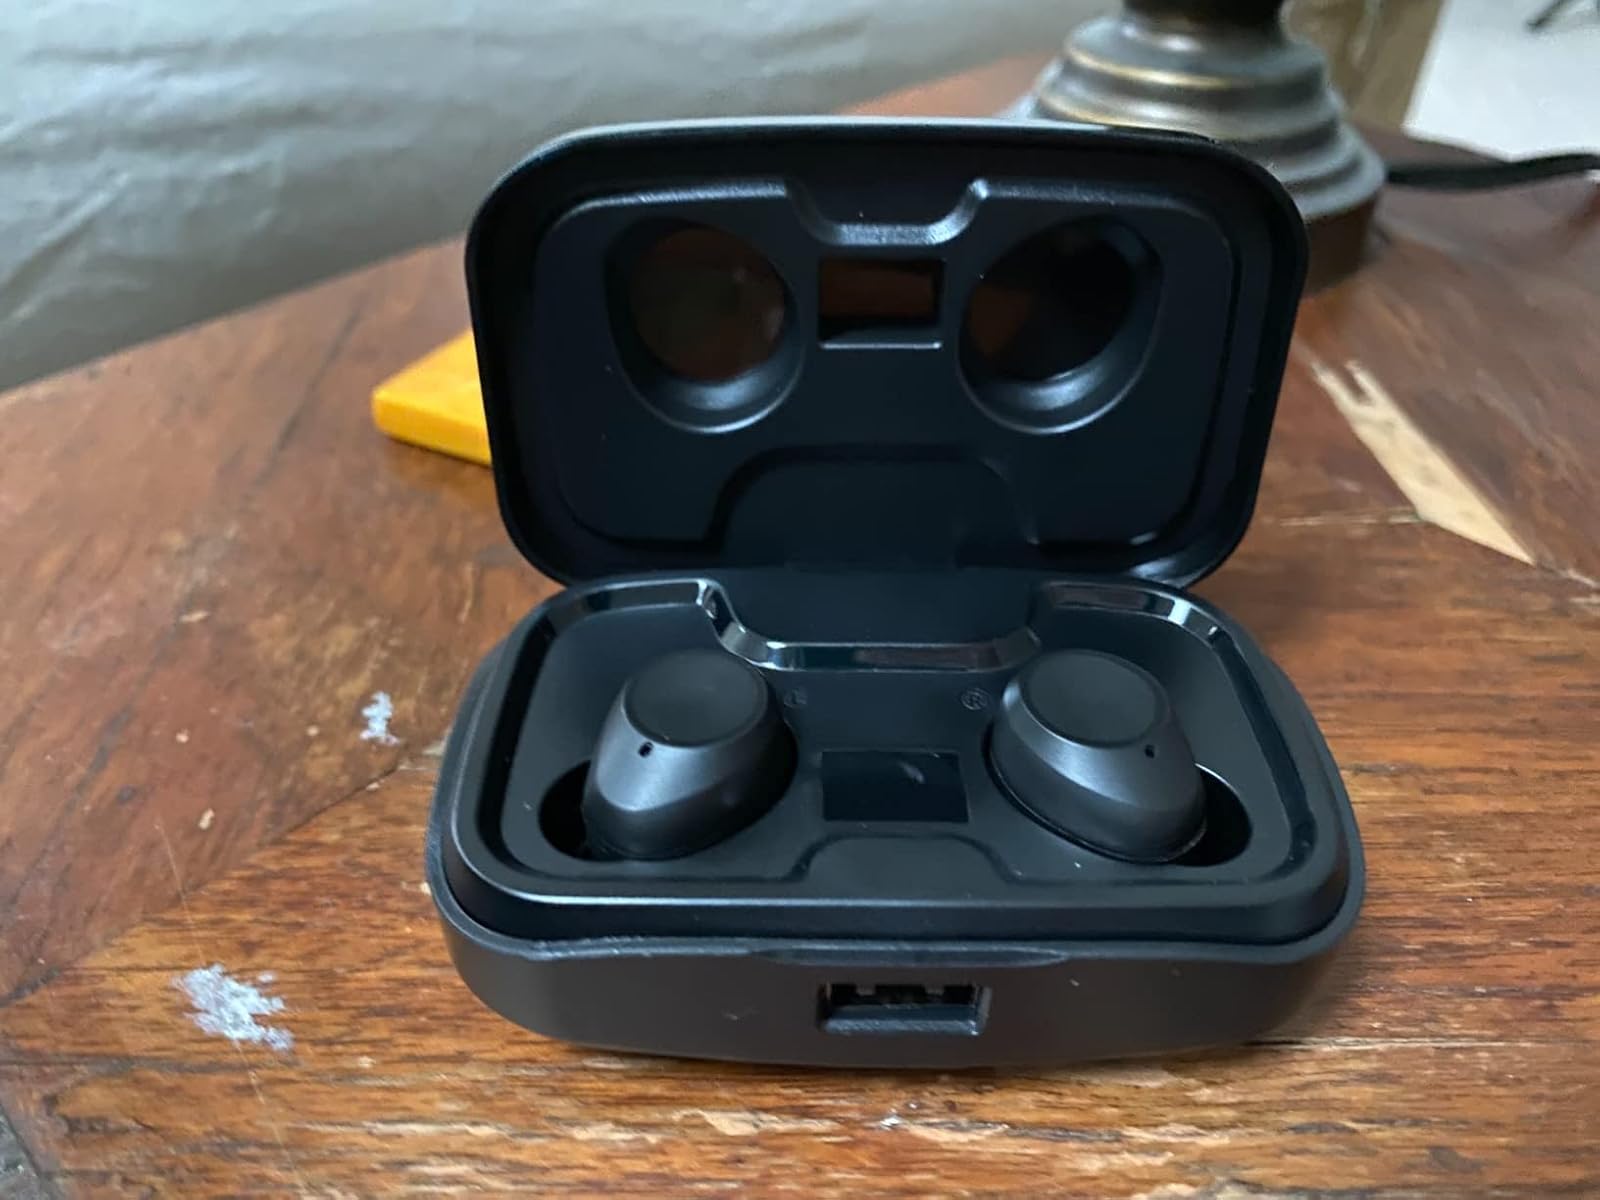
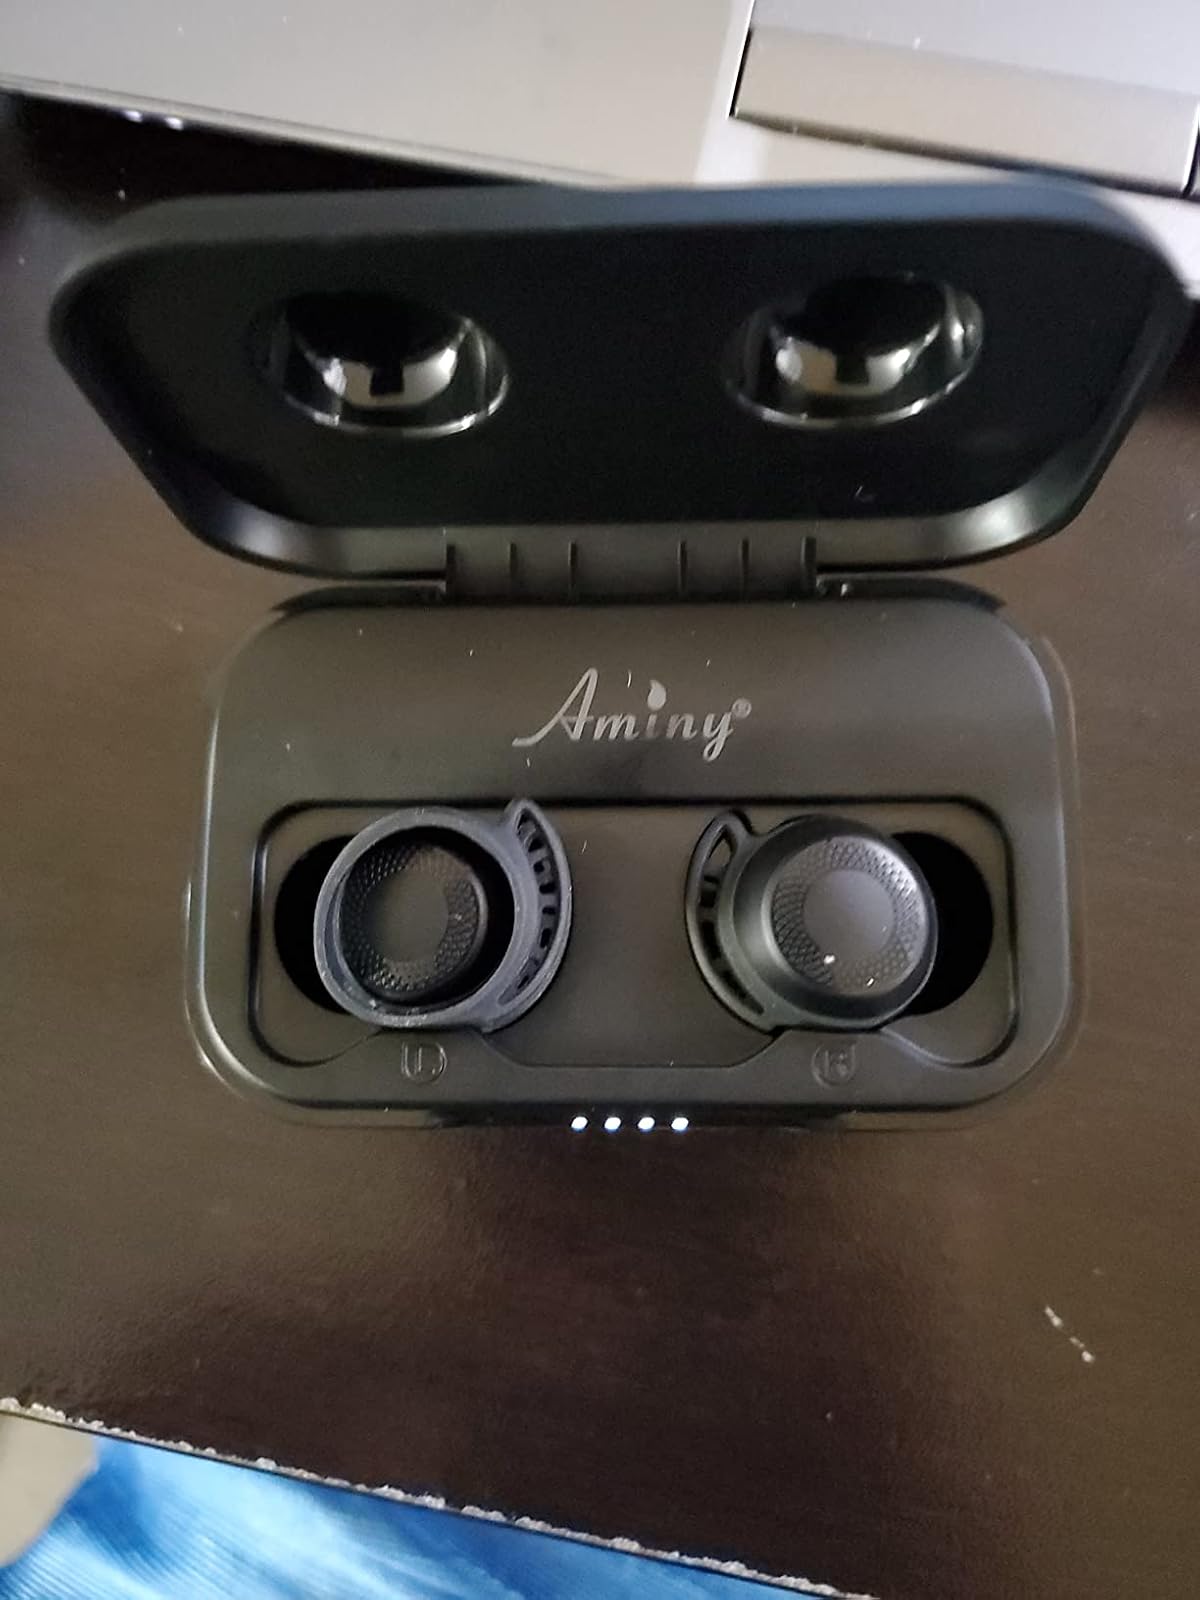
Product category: earbuds
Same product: no